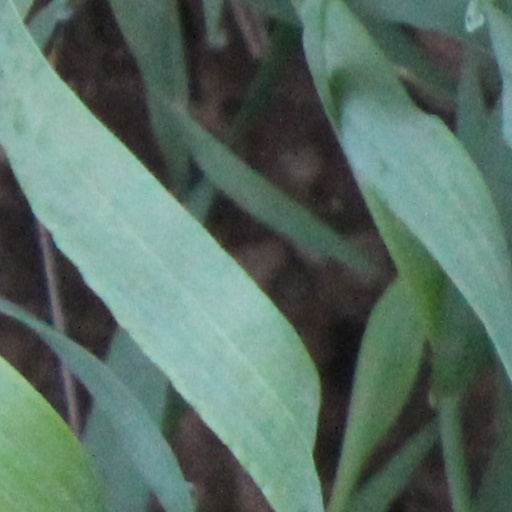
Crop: wheat